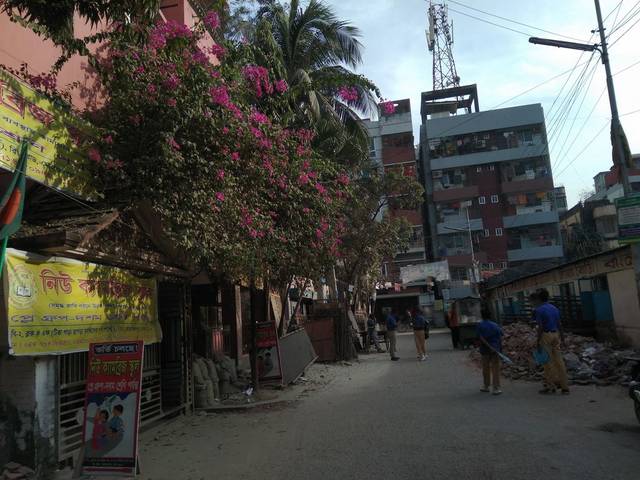
Region: Bangladesh
Coordinates: 23.77, 90.359